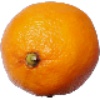
Label: lemon_meyer